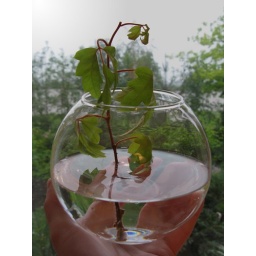
plant in glass